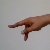
The image shows a hand gesture representing the letter 'P' in Indian Sign Language.